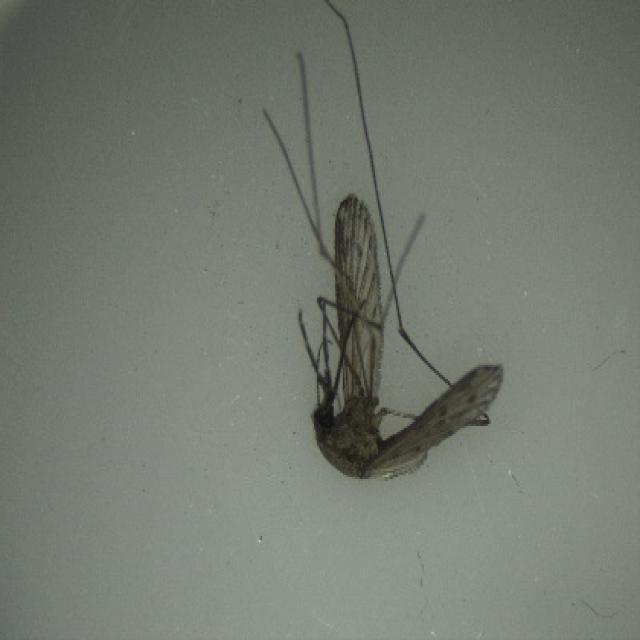
Species: anopheles_sinensis